Gößnitz–Gera railway

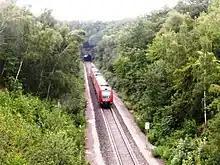
Regional-Express near Ronneburg

The Federal Transport Infrastructure Plan mentions upgrading the line as an "additional requirement". The current plan provides for electrification and the upgrading of the line to two-tracks as part of the duplication of the entire between Weimar and Glauchau and closing the gap in the electrification between Weimar and Gößnitz. The review of the Infrastructure Plan in November 2010 recommends the dropping of the duplication and recommends only electrification of the line, as long-distance passenger traffic of this relation is not considered economic, and thus the second track is unnecessary. As a result, the overall project would now have an estimated benefit/cost ratio of 1.3 to 1.5 instead of the benefit/cost ratio 0.7 for the comprehensive upgrade.